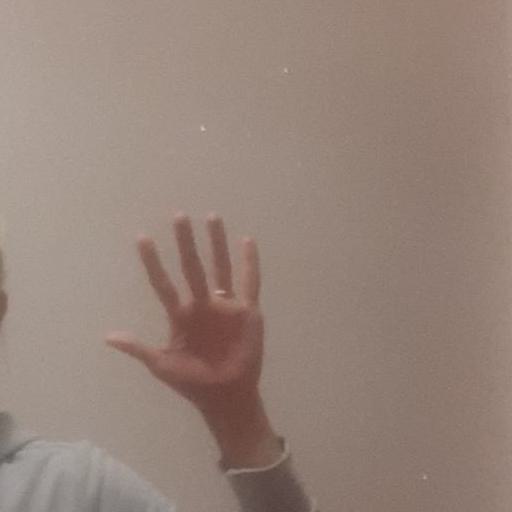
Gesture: palm